Azapa Valley

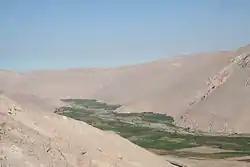
The Azapa Valley.

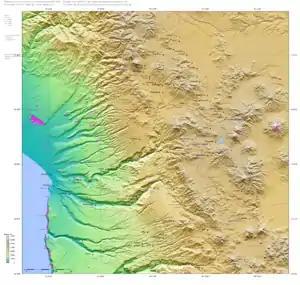
Topography of the Azapa Valley

One of Azapa's more interesting places is the Andean resort town of Parinacota, a town full of craftsmen. From Halles Street to passages around the Manuel Castillo Ibaceta roundhouse, one may find a diverse array of crafts available to tourists (and crafted on-site) of stone sculpture and wood, archaeological reproductions, ocarinas, archaeological ceramics from the north of Chile, designs on fabric, weavings, seaweed, utilitarian and decorative ceramics, as well as crafts and sculptures in metals.